Conrado Benitez

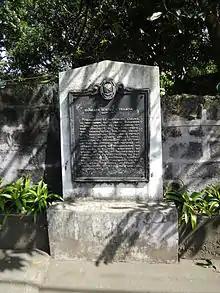
Conrado Benitez house and lot with NHI Marker.

In 1919, Benitez testified in front of the United States Senate Committee on the Philippines to explain the state of higher education in the Philippines. For a time, his 1926 textbook "History of the Philippines" was widely used in Philippine public schools.